Torre Sant'Andrea di Missipezza Lighthouse

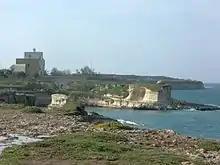
Torre Sant'Andrea di Missipezza Lighthouse

Torre Sant'Andrea di Missipezza Lighthouse is an active lighthouse in the frazione of Torre Sant'Andrea in the municipality of Melendugno.